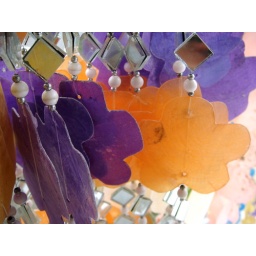
Complementary color of glass flowers in Bali. September 22 2009.